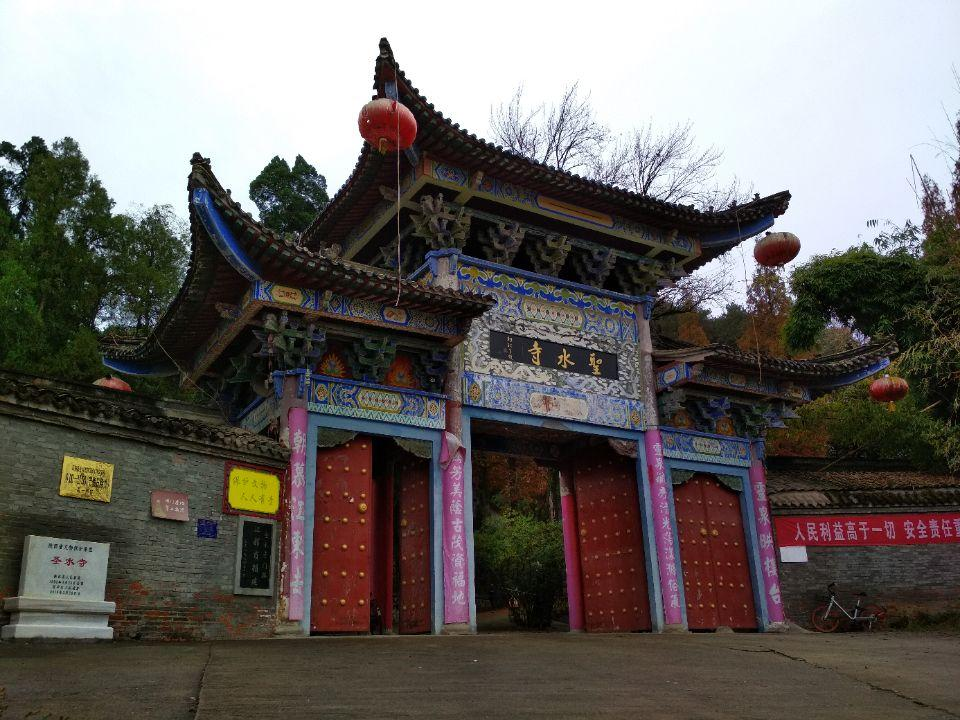
地标名称：圣水寺
所在城市：汉中市·南郑区